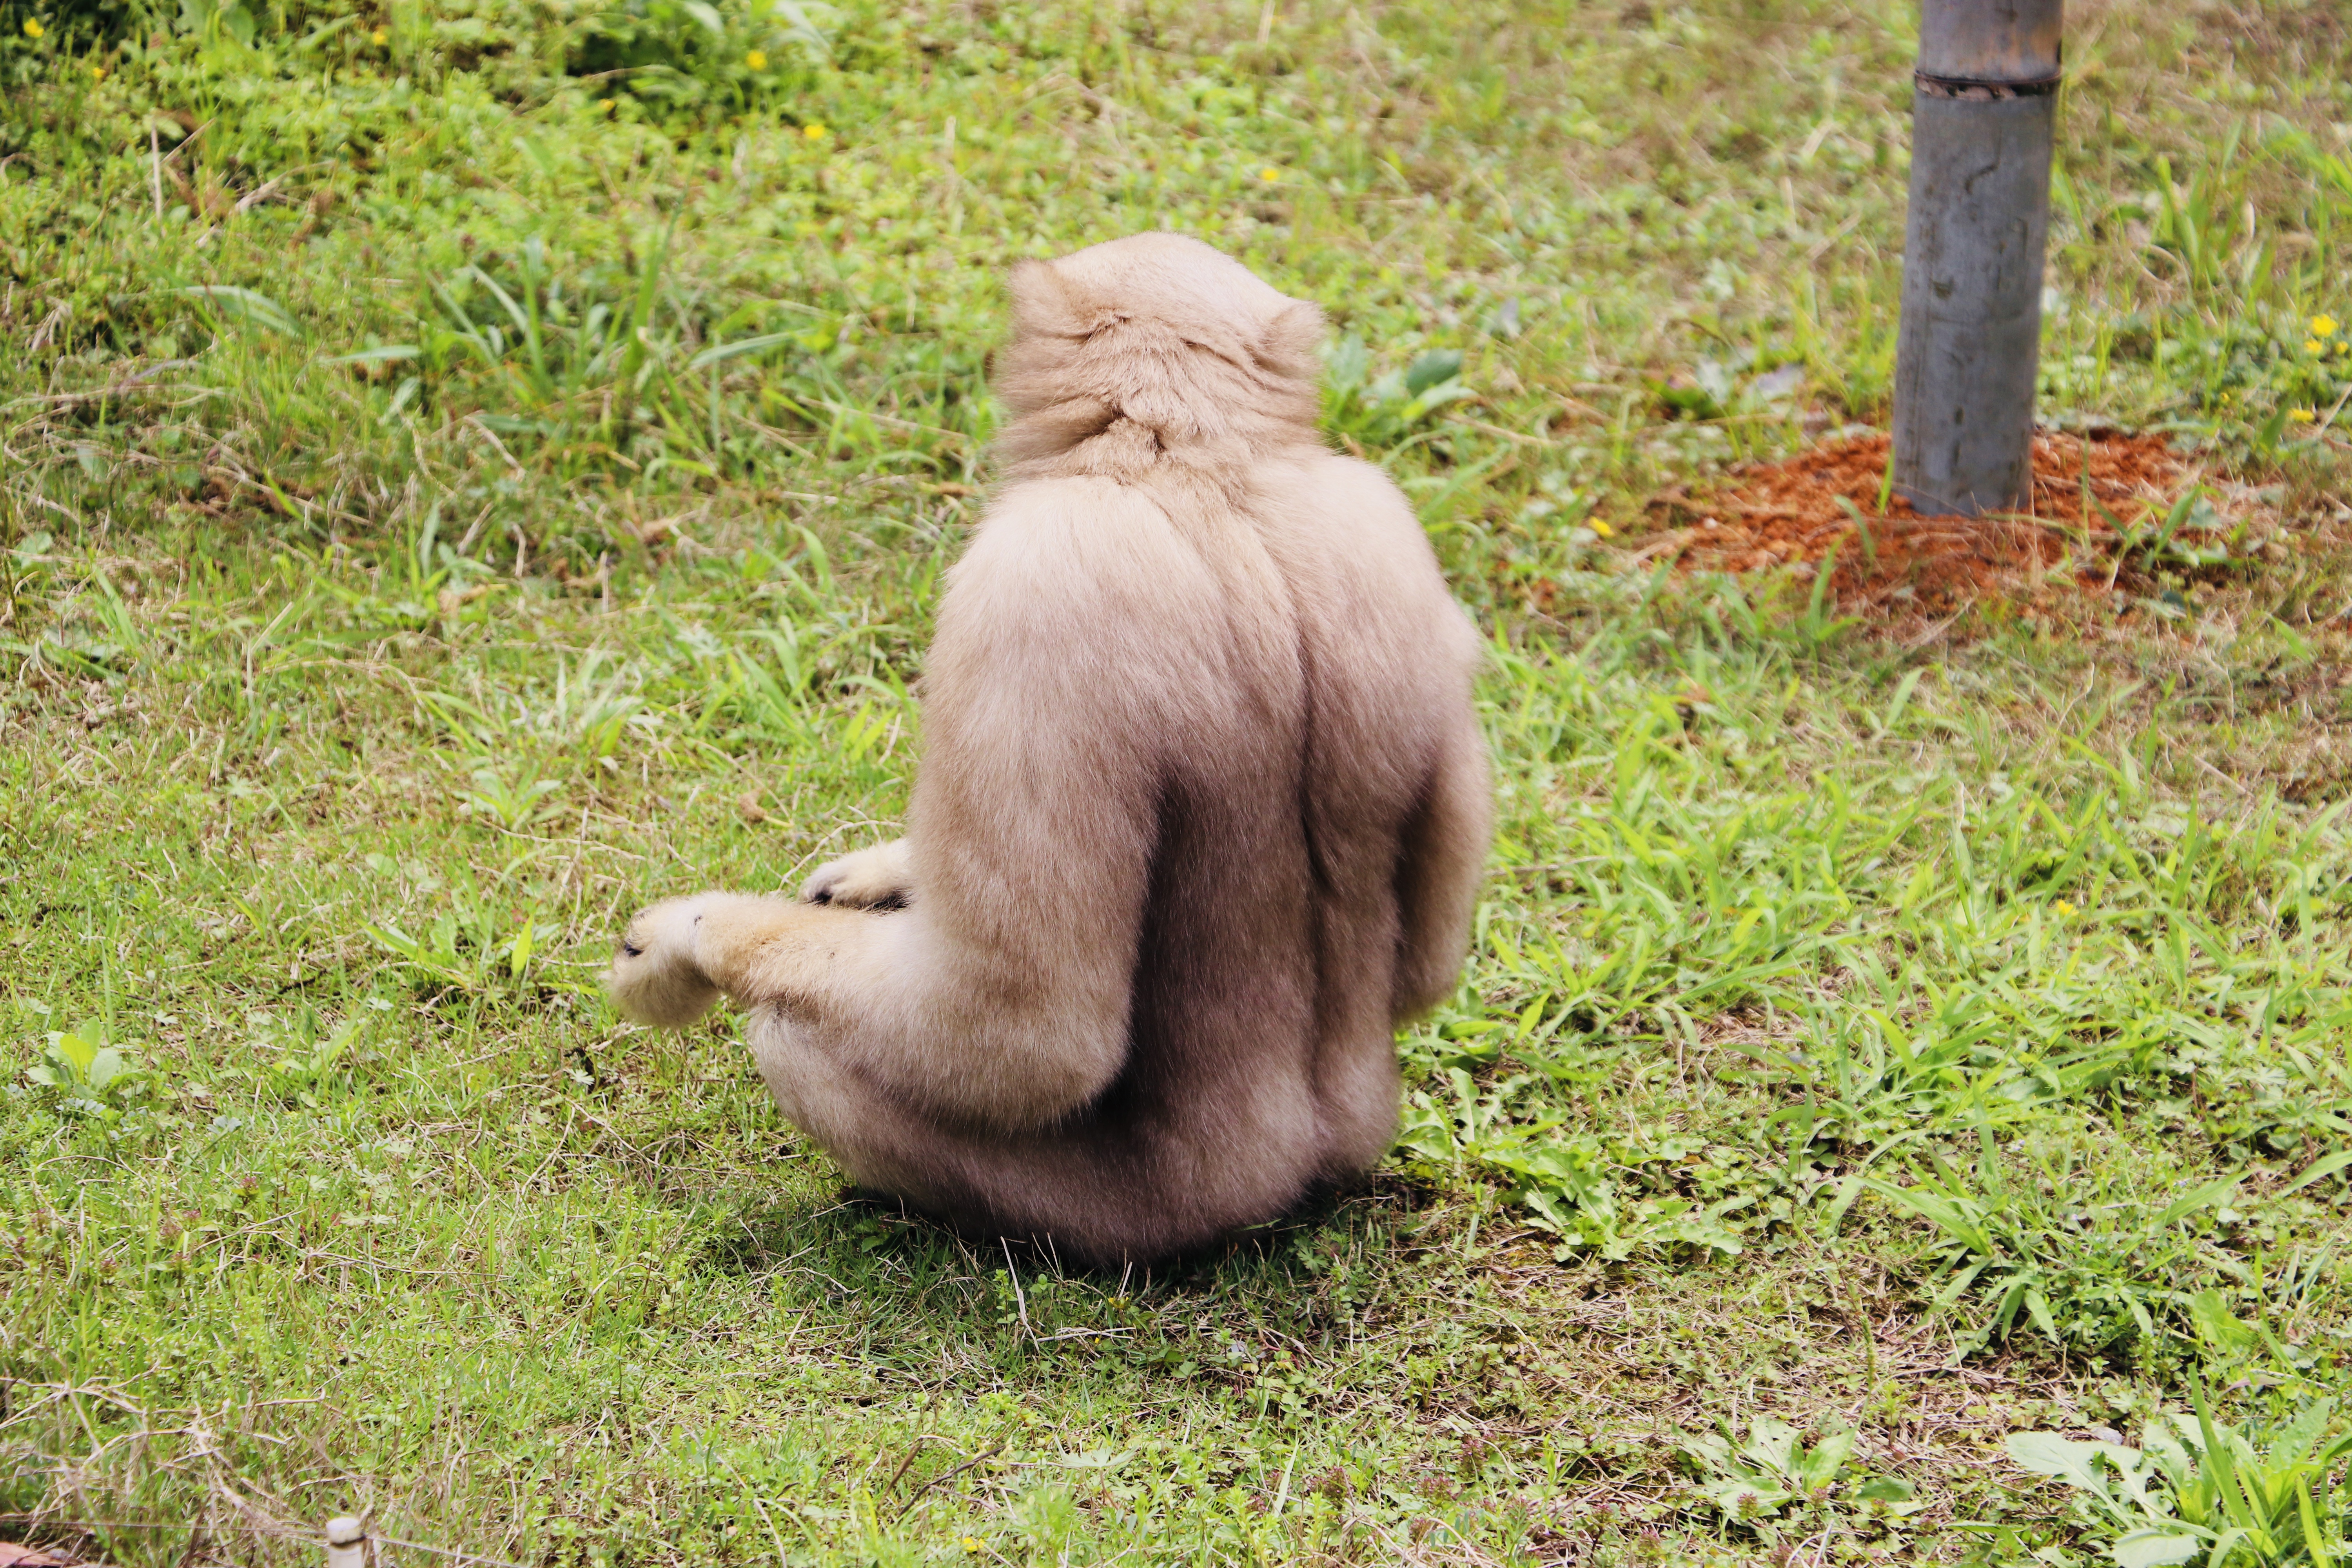
animals, monkeys, primate, wildlife, macaque, terrestrial animal, zoo, old world monkey, grass, adaptation, recreation, fawn